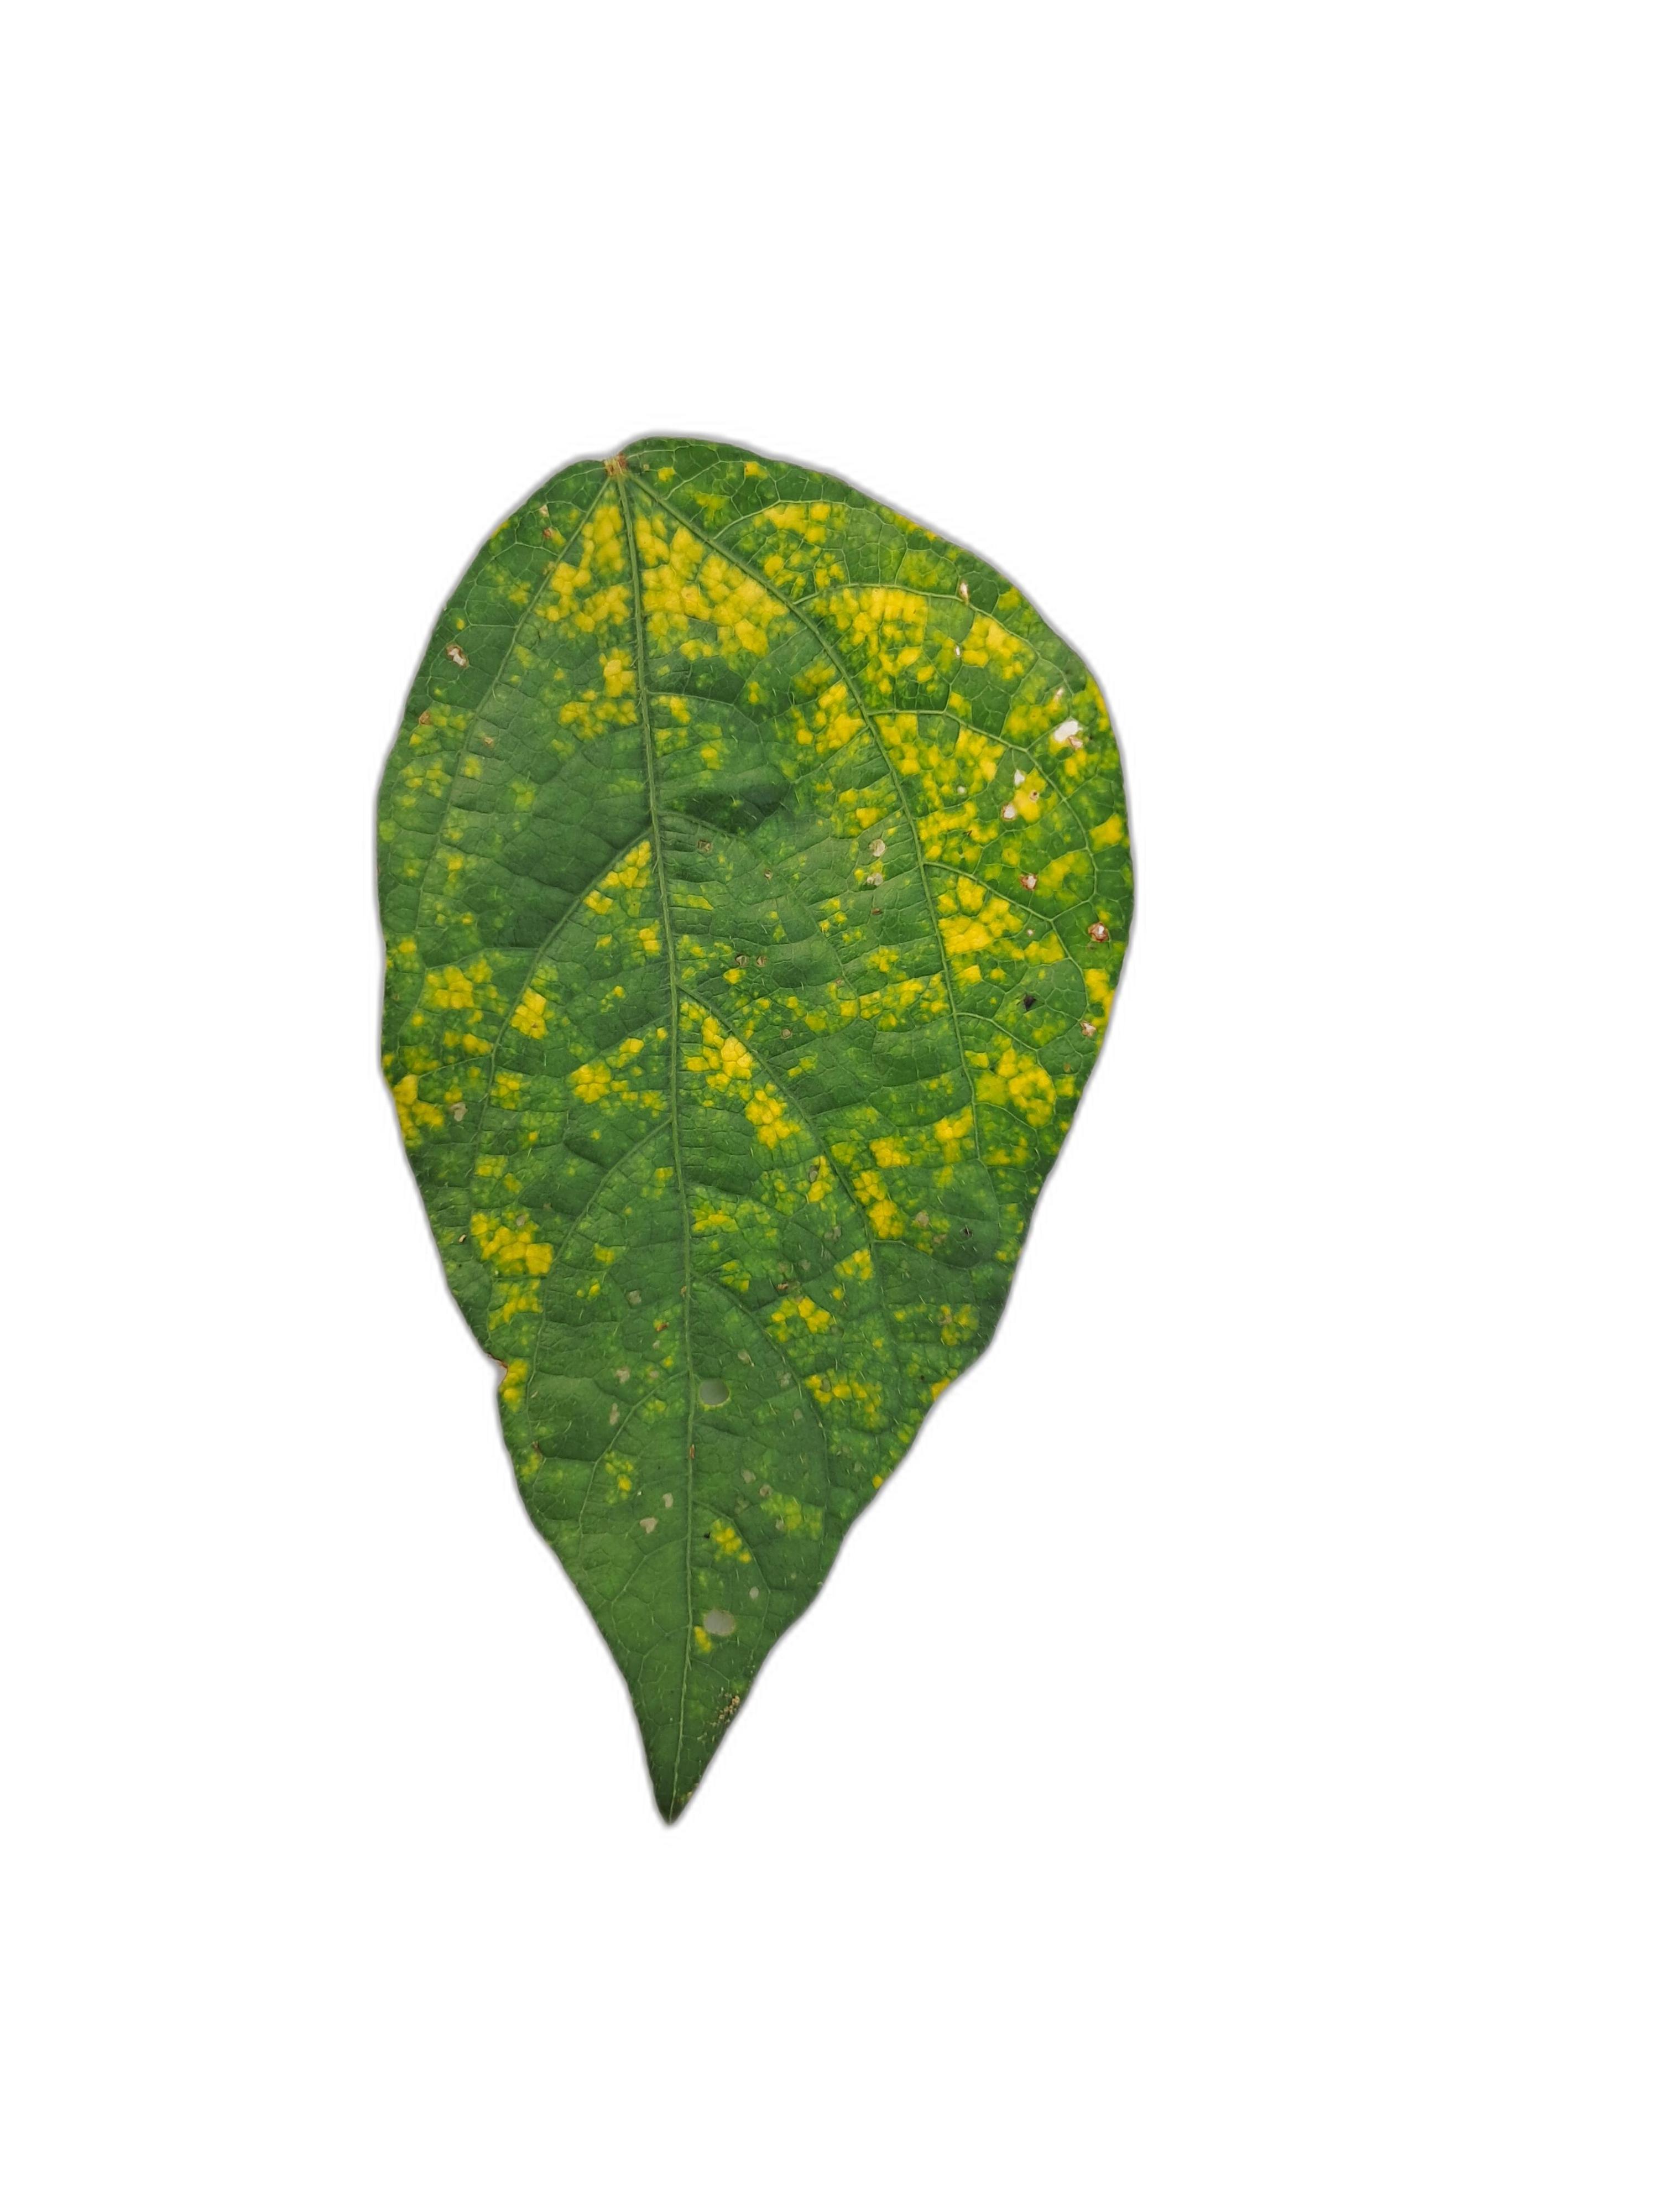
Label: Yellow Mosaic